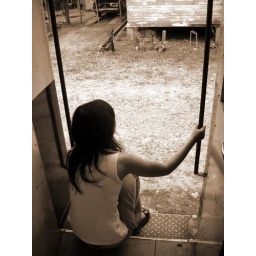
girl sitting by train door - sepia